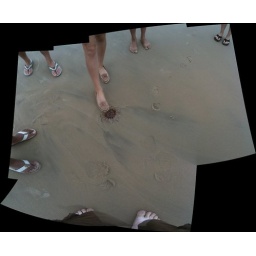
standing around jelly fish